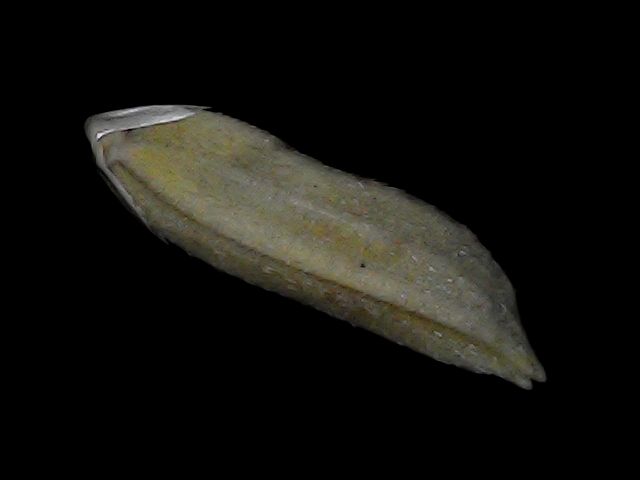
Rice variety: Bd87